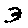
Label: 3